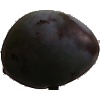
Label: Plum 3